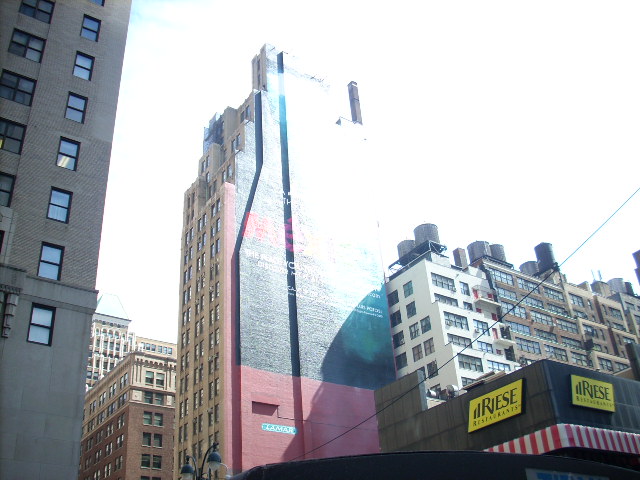
Label: not_food